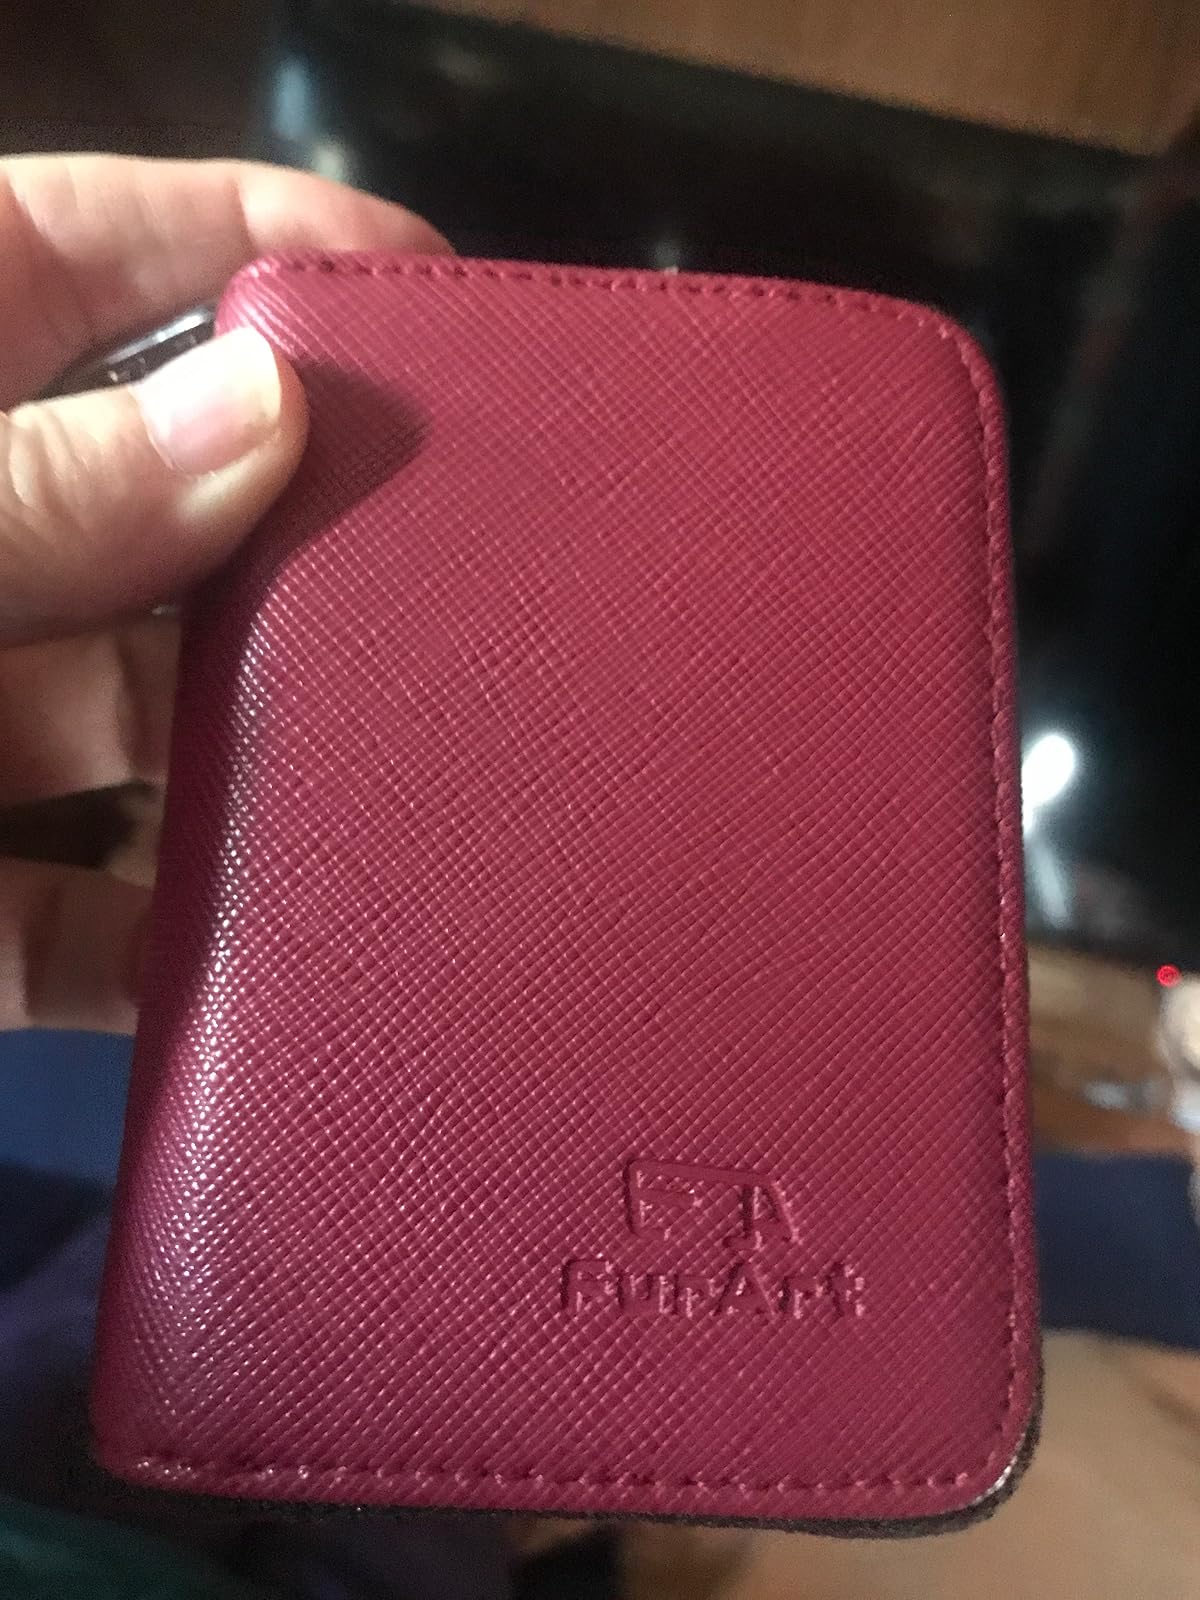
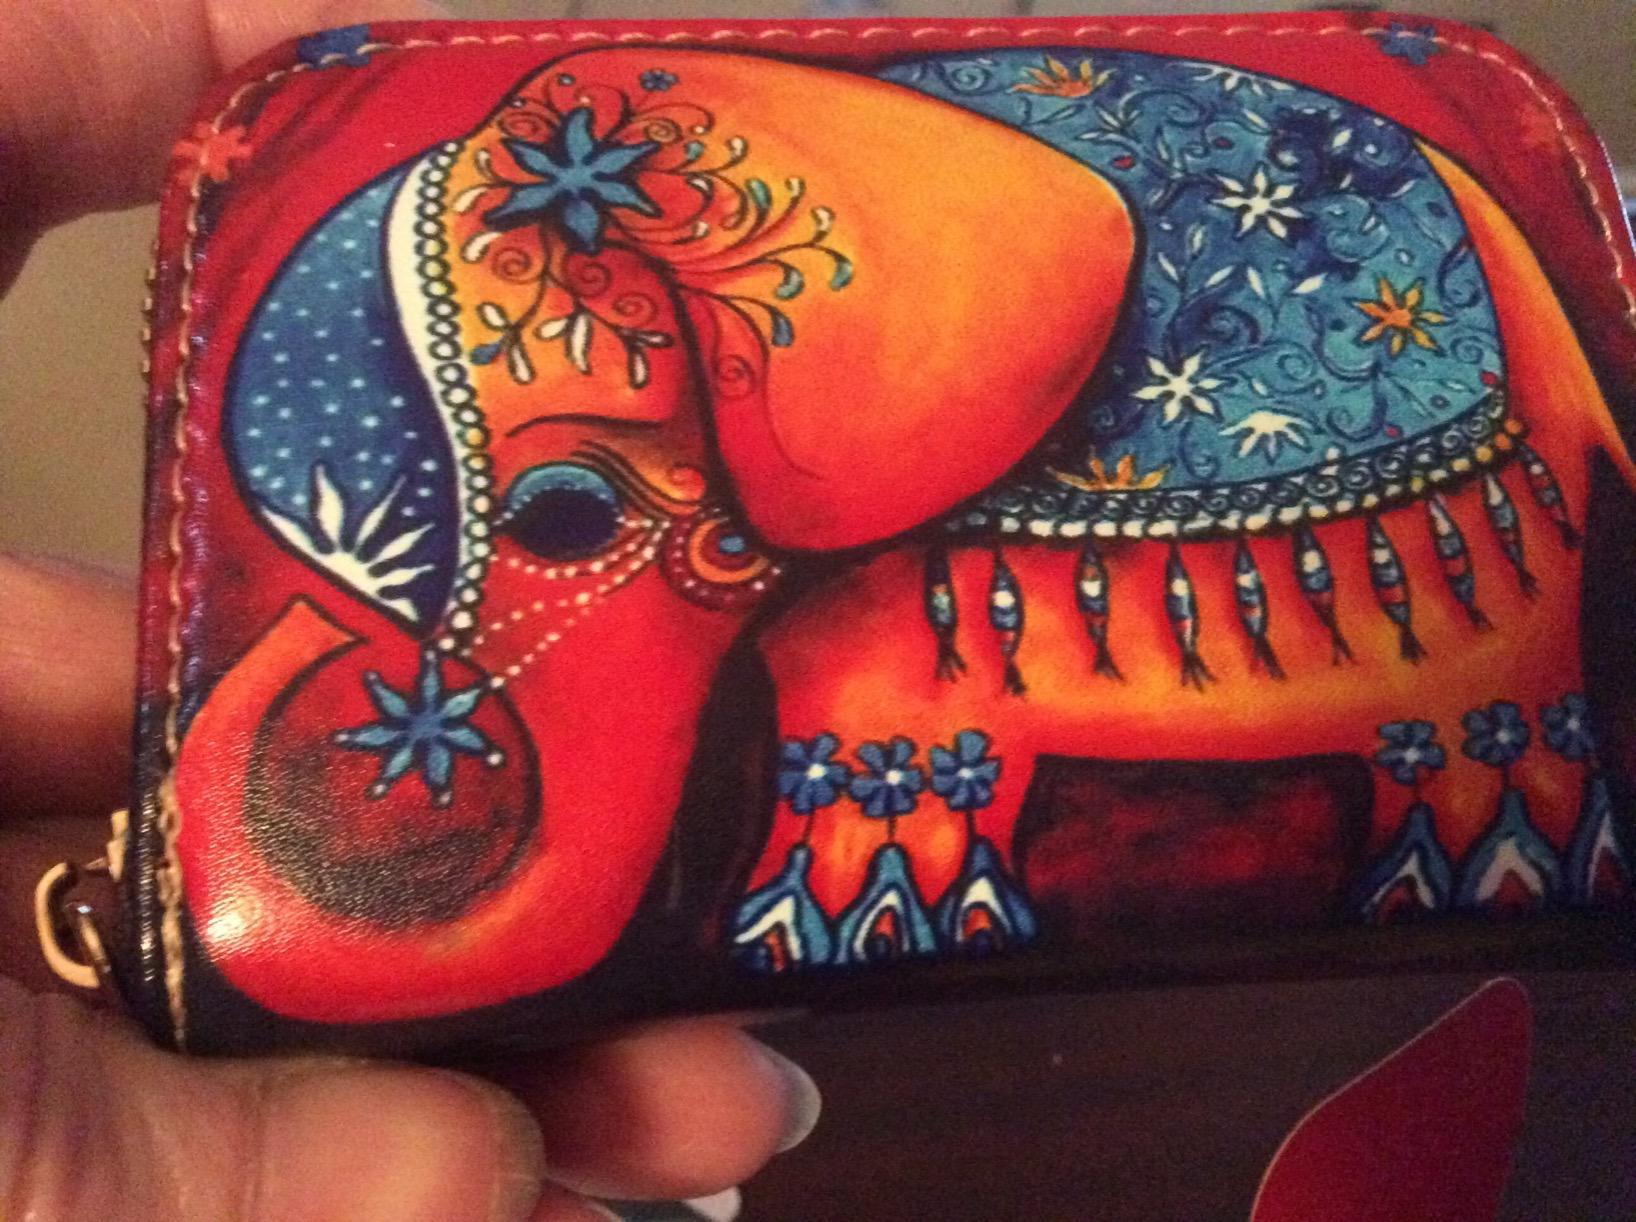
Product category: accessories_keychain
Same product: no